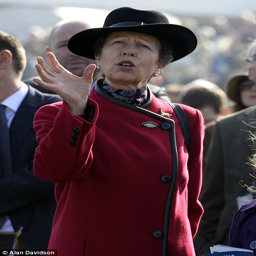
noble person kept the sun out of her eyes with a rimmed hat